Lyon's Turning Mill

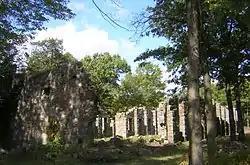

Lyon's Turning Mill is a historic turning mill that created granite columns on Ricciuti Drive in Quincy, Massachusetts.